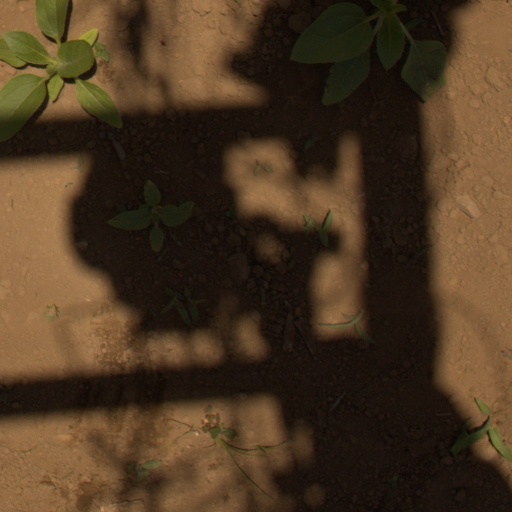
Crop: Jerusalem artichoke